History of conservatism in the United States

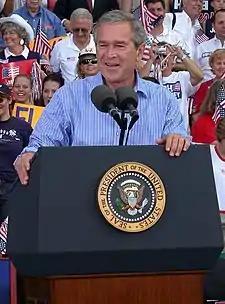
George W. Bush speaks at a campaign rally in 2004

Conservatives united behind the 1964 presidential campaign of Arizona Senator Barry Goldwater (1919–1998), though his campaign was ultimately unsuccessful. Goldwater published "The Conscience of a Conservative" (1960), a bestselling book that explained modern conservative theory. Goldwater was significantly weakened by his unpopular views regarding Social Security, income tax, and the Vietnam War. In Tennessee, he suggested selling the Tennessee Valley Authority, which was popular with conservatives and liberals in the region. He voted against the Civil Rights Act of 1964, thereby winning the support of Southern segregationists. Support for the campaign came from numerous grassroots activists, such as Phyllis Schlafly and the newly formed Young Americans for Freedom, sponsored by Buckley to mobilize conservatives. Buckley himself tried to win the 1965 New York City mayoral election under the Conservative Party of New York State banner, but failed.